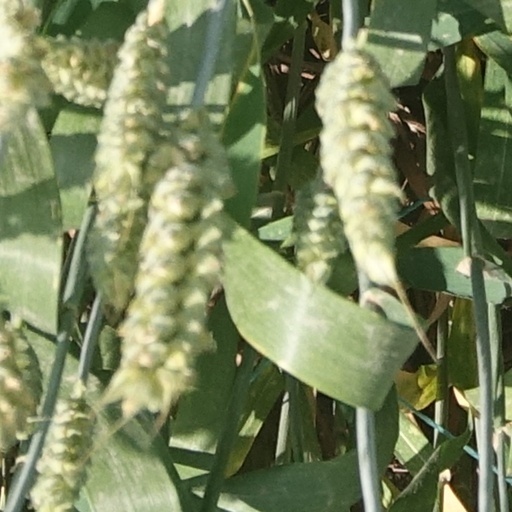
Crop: wheat